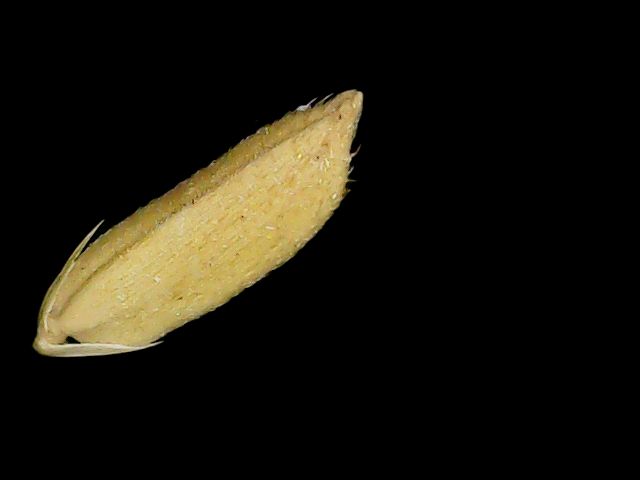
Rice variety: Binadhan17